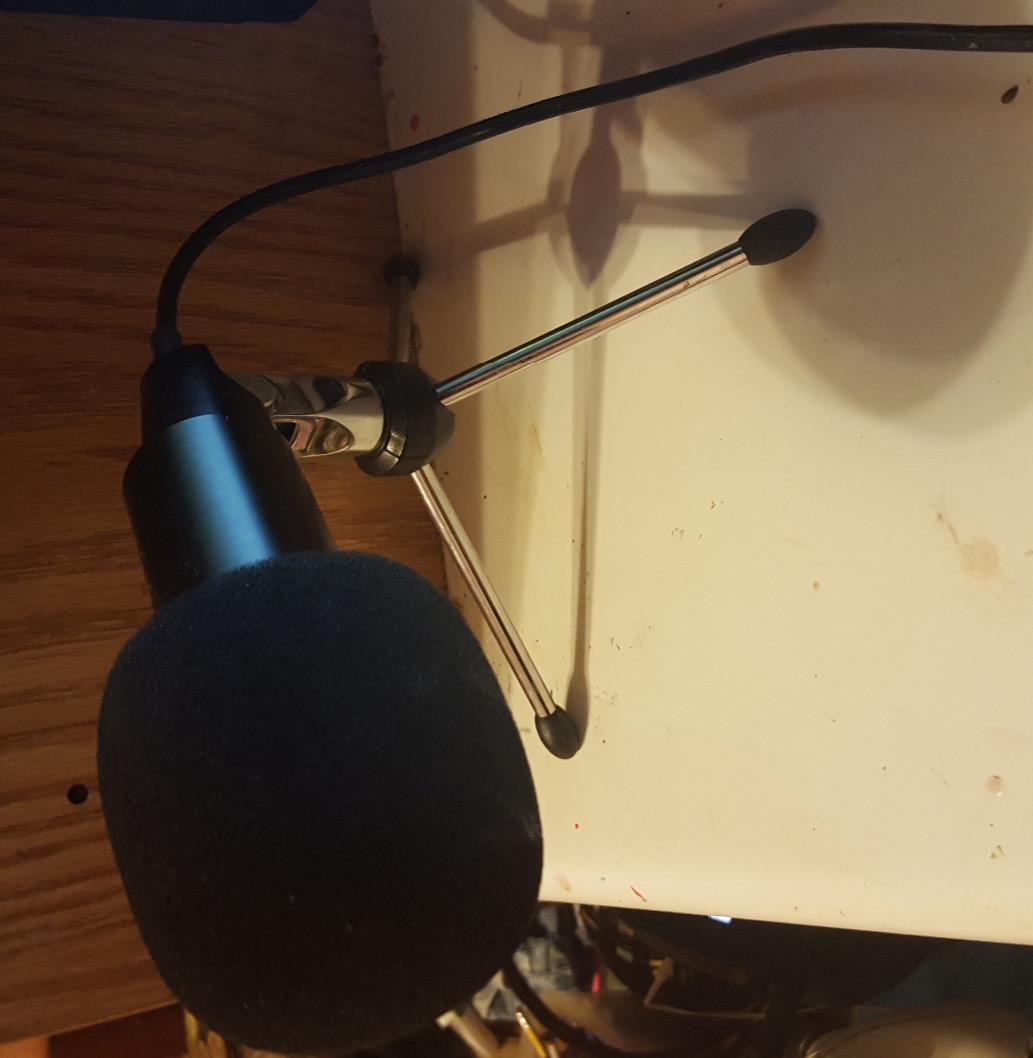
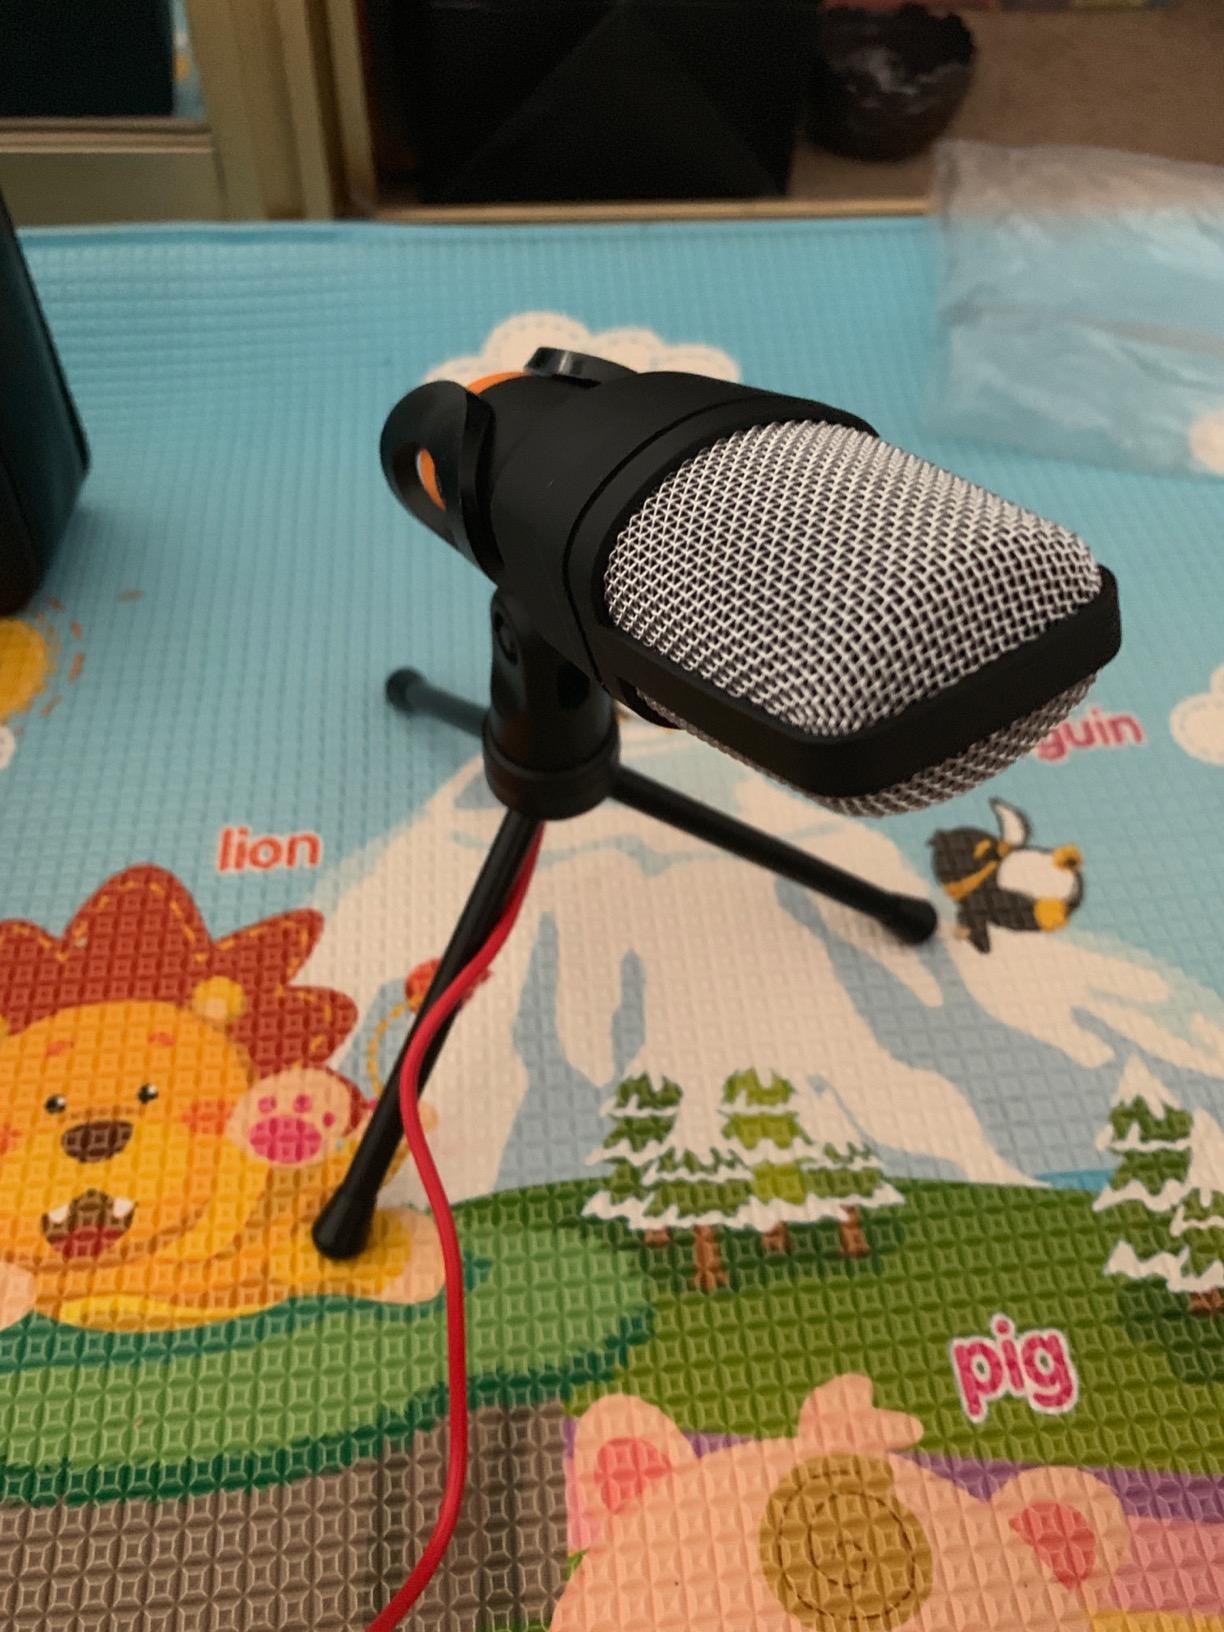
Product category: microphone
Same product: no